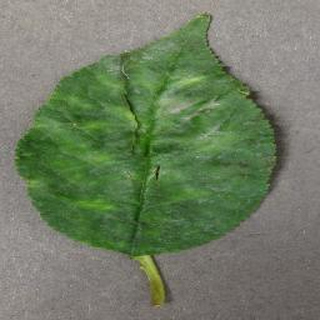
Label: cherry_powdery_mildew